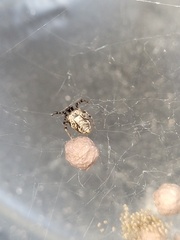
Species: Parasteatoda_tepidariorum